Beauvoir, Yonne

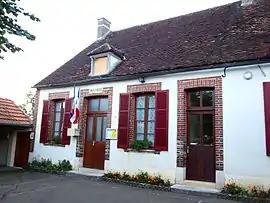
The town hall and school in Beauvoir

Beauvoir is a commune in the Yonne department in Bourgogne-Franche-Comté in north-central France.